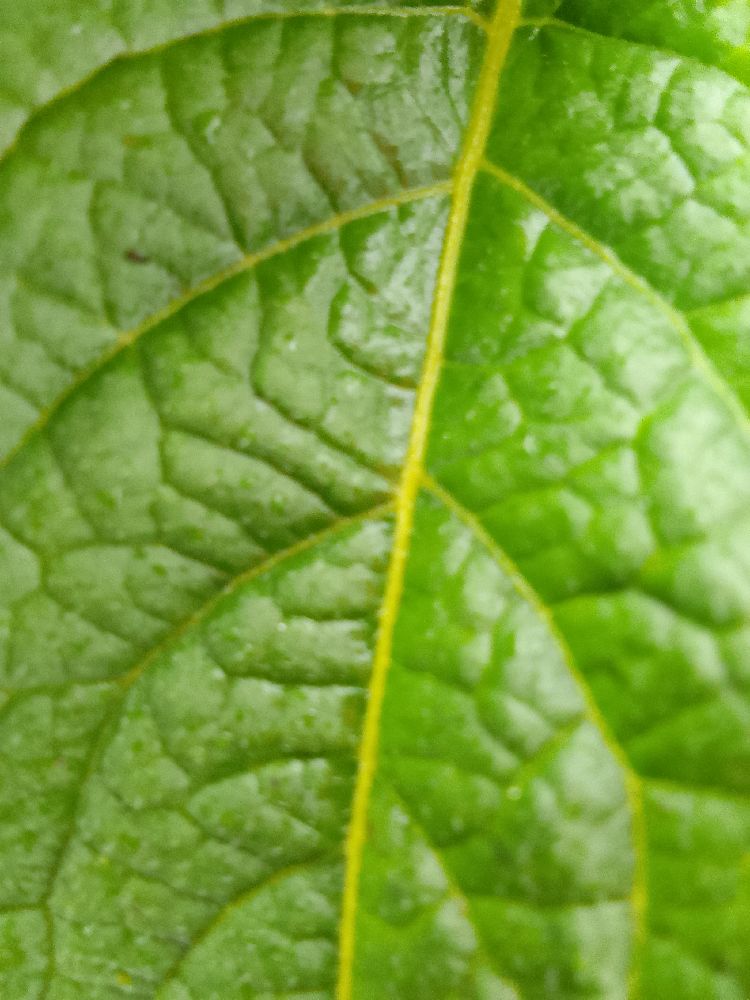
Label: Healthy